RWD 23

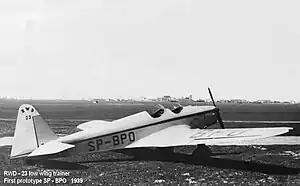

The RWD 23 was a Polish low-wing trainer aircraft of 1938, constructed by the RWD team, that remained a prototype.